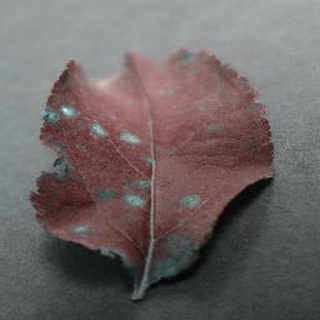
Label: apple_cedar_apple_rust